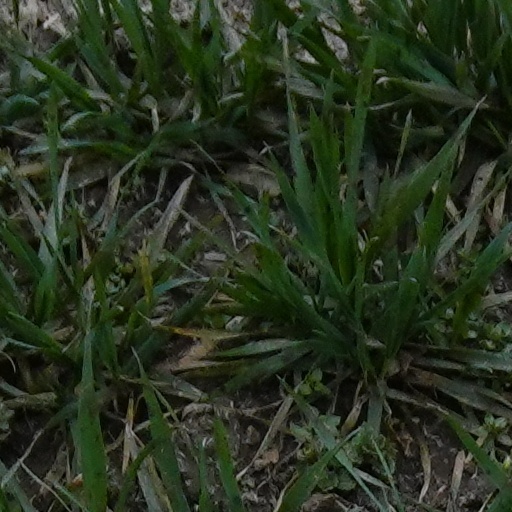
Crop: wheat